Maria Menounos

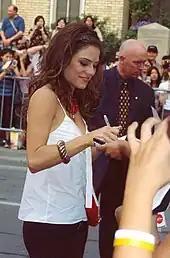
Menounos signing autographs in 2005

In 2004, Menounos appeared in an episode of the UPN series "One on One" as Glenda, an eccentric, self-proclaimed "Fairy Godmother to the Stars". In the summer of 2005, she appeared in the comic book film "Fantastic Four" playing a nurse romanced by the Human Torch (Chris Evans). Her likeness and voice was featured in the 2005 Electronic Arts video game "James Bond 007: From Russia with Love" as Eva Adara, Red Grant's henchwoman, which stars Sean Connery as James Bond. She is a spokesperson for Pantene hair products. Menounos presented the 2006 "Eurovision Song Contest" (along with Greek singer Sakis Rouvas) which took place in Athens. She directed "Longtime Listener", starring Wilmer Valderrama. The film was an official selection of the Tribeca Film Festival 2006. She acted in and produced "Adventures of Serial Buddies", which is credited with being the first serial killer buddy comedy.